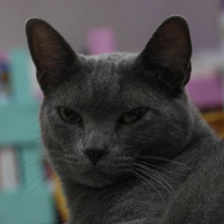
Label: animals